Quicksilver (novel)

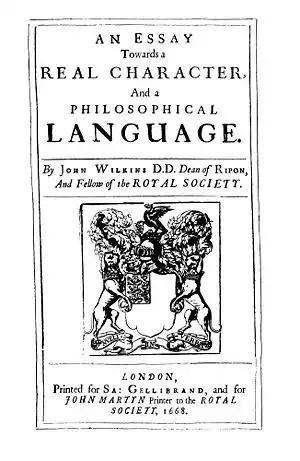
Cover of John Wilkins' "An Essay Towards a Real Character, and a Philosophical Language"

There Daniel takes part in a number of experiments, including the exploration of the diminishing effects of gravity with changes in elevation, the transfusion of blood between dogs and Wilkins' attempts to create a philosophical language. Daniel soon becomes disgusted with some of the practices of the older natural philosophers (which include vivisection of animals) and visits Newton during his experiments with color and white light. They attempt to return to Cambridge, but again plague expels the students. Daniel returns to his father; however, his arrival on the outskirts of London coincides with the second day of the Fire of London. Drake, taken by religious fervour, dies atop his house as Charles II of England blows it up to create a fire break to prevent further spread of the fire. Soon after Drake's death, Newton and Daniel return to Cambridge and begin lecturing.